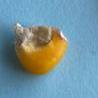
Maize quality: Bad